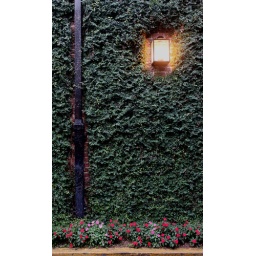
This was located in the driveway at the hotel I stayed at in the French Quarter. Like the colorful flowers growing down below